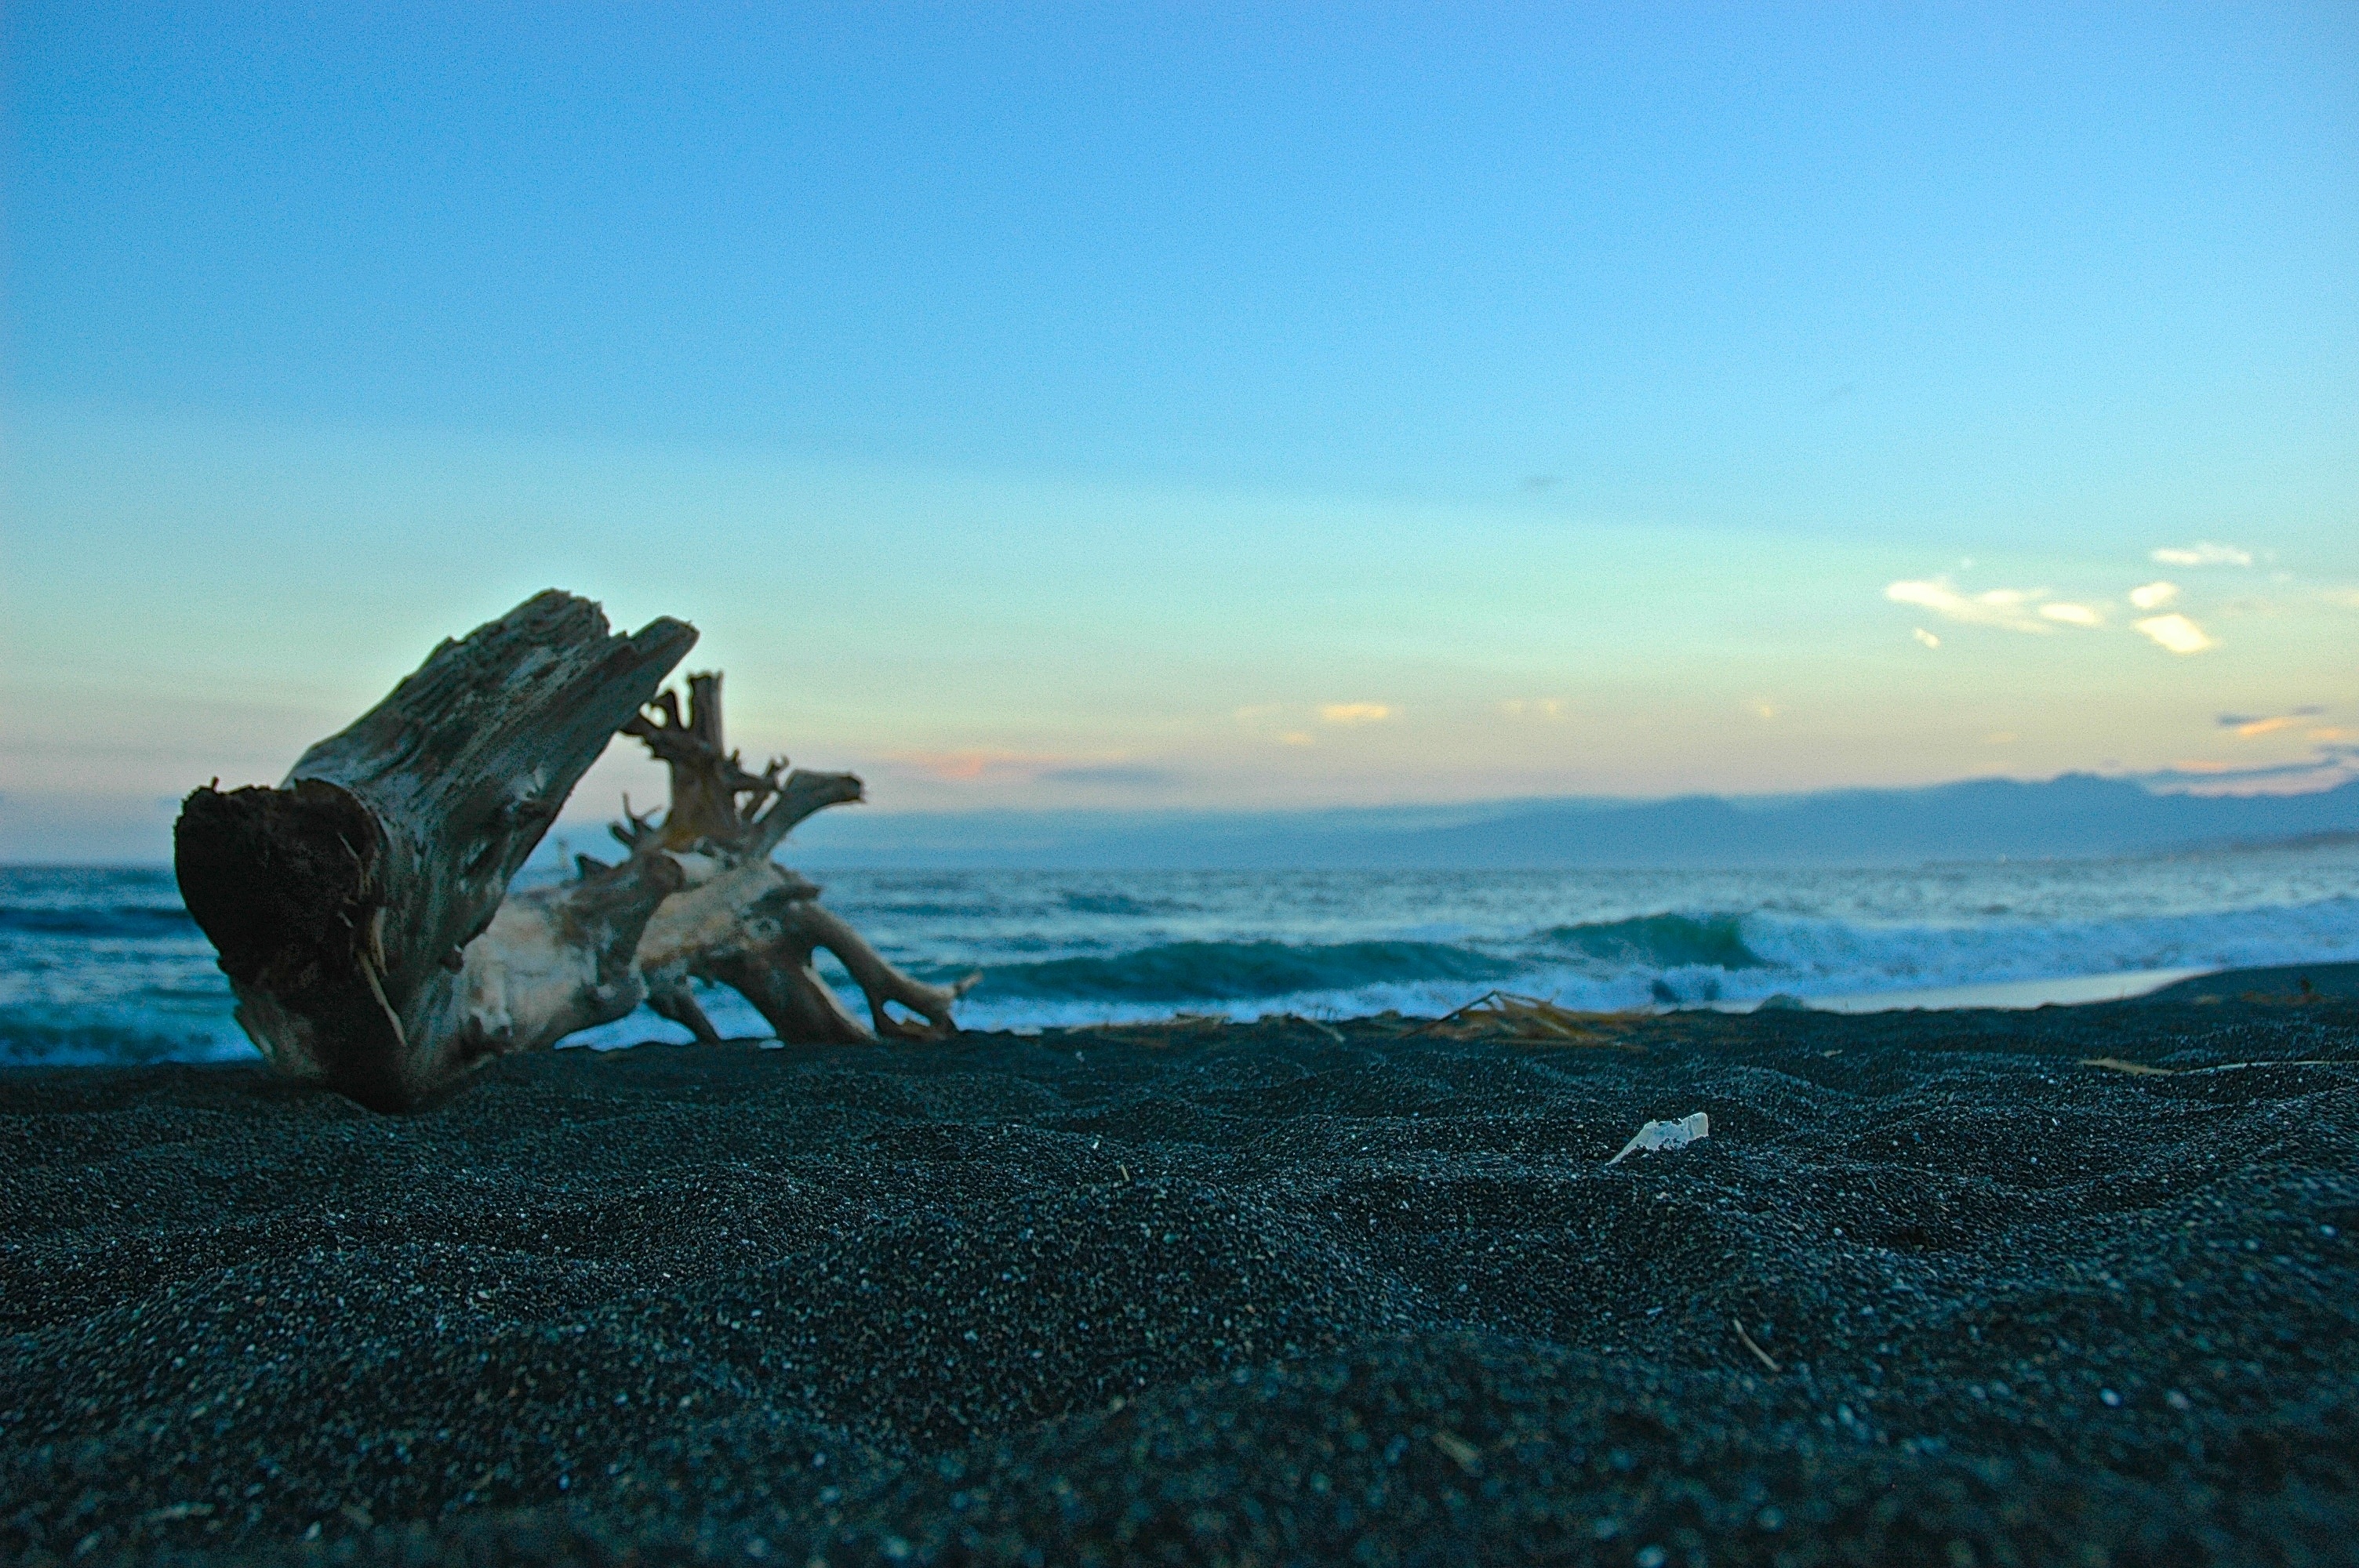
beach, sea, coast, water, sand, rock, ocean, horizon, mountain, sky, wood, morning, shore, wave, cliff, evening, romantic, asia, blue, japan, terrain, material, stones, cape, at dusk, natural environment, the root of the death, tree of death